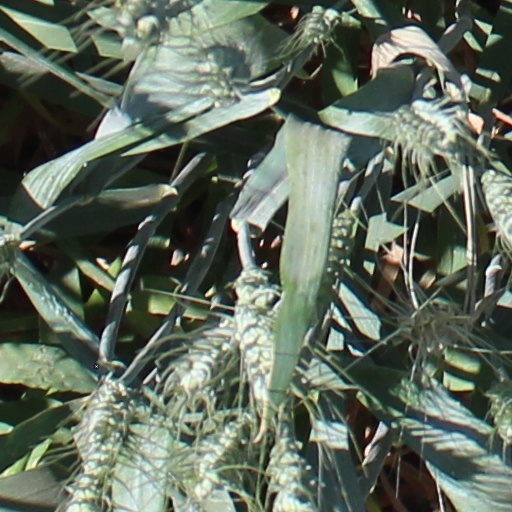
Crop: wheat